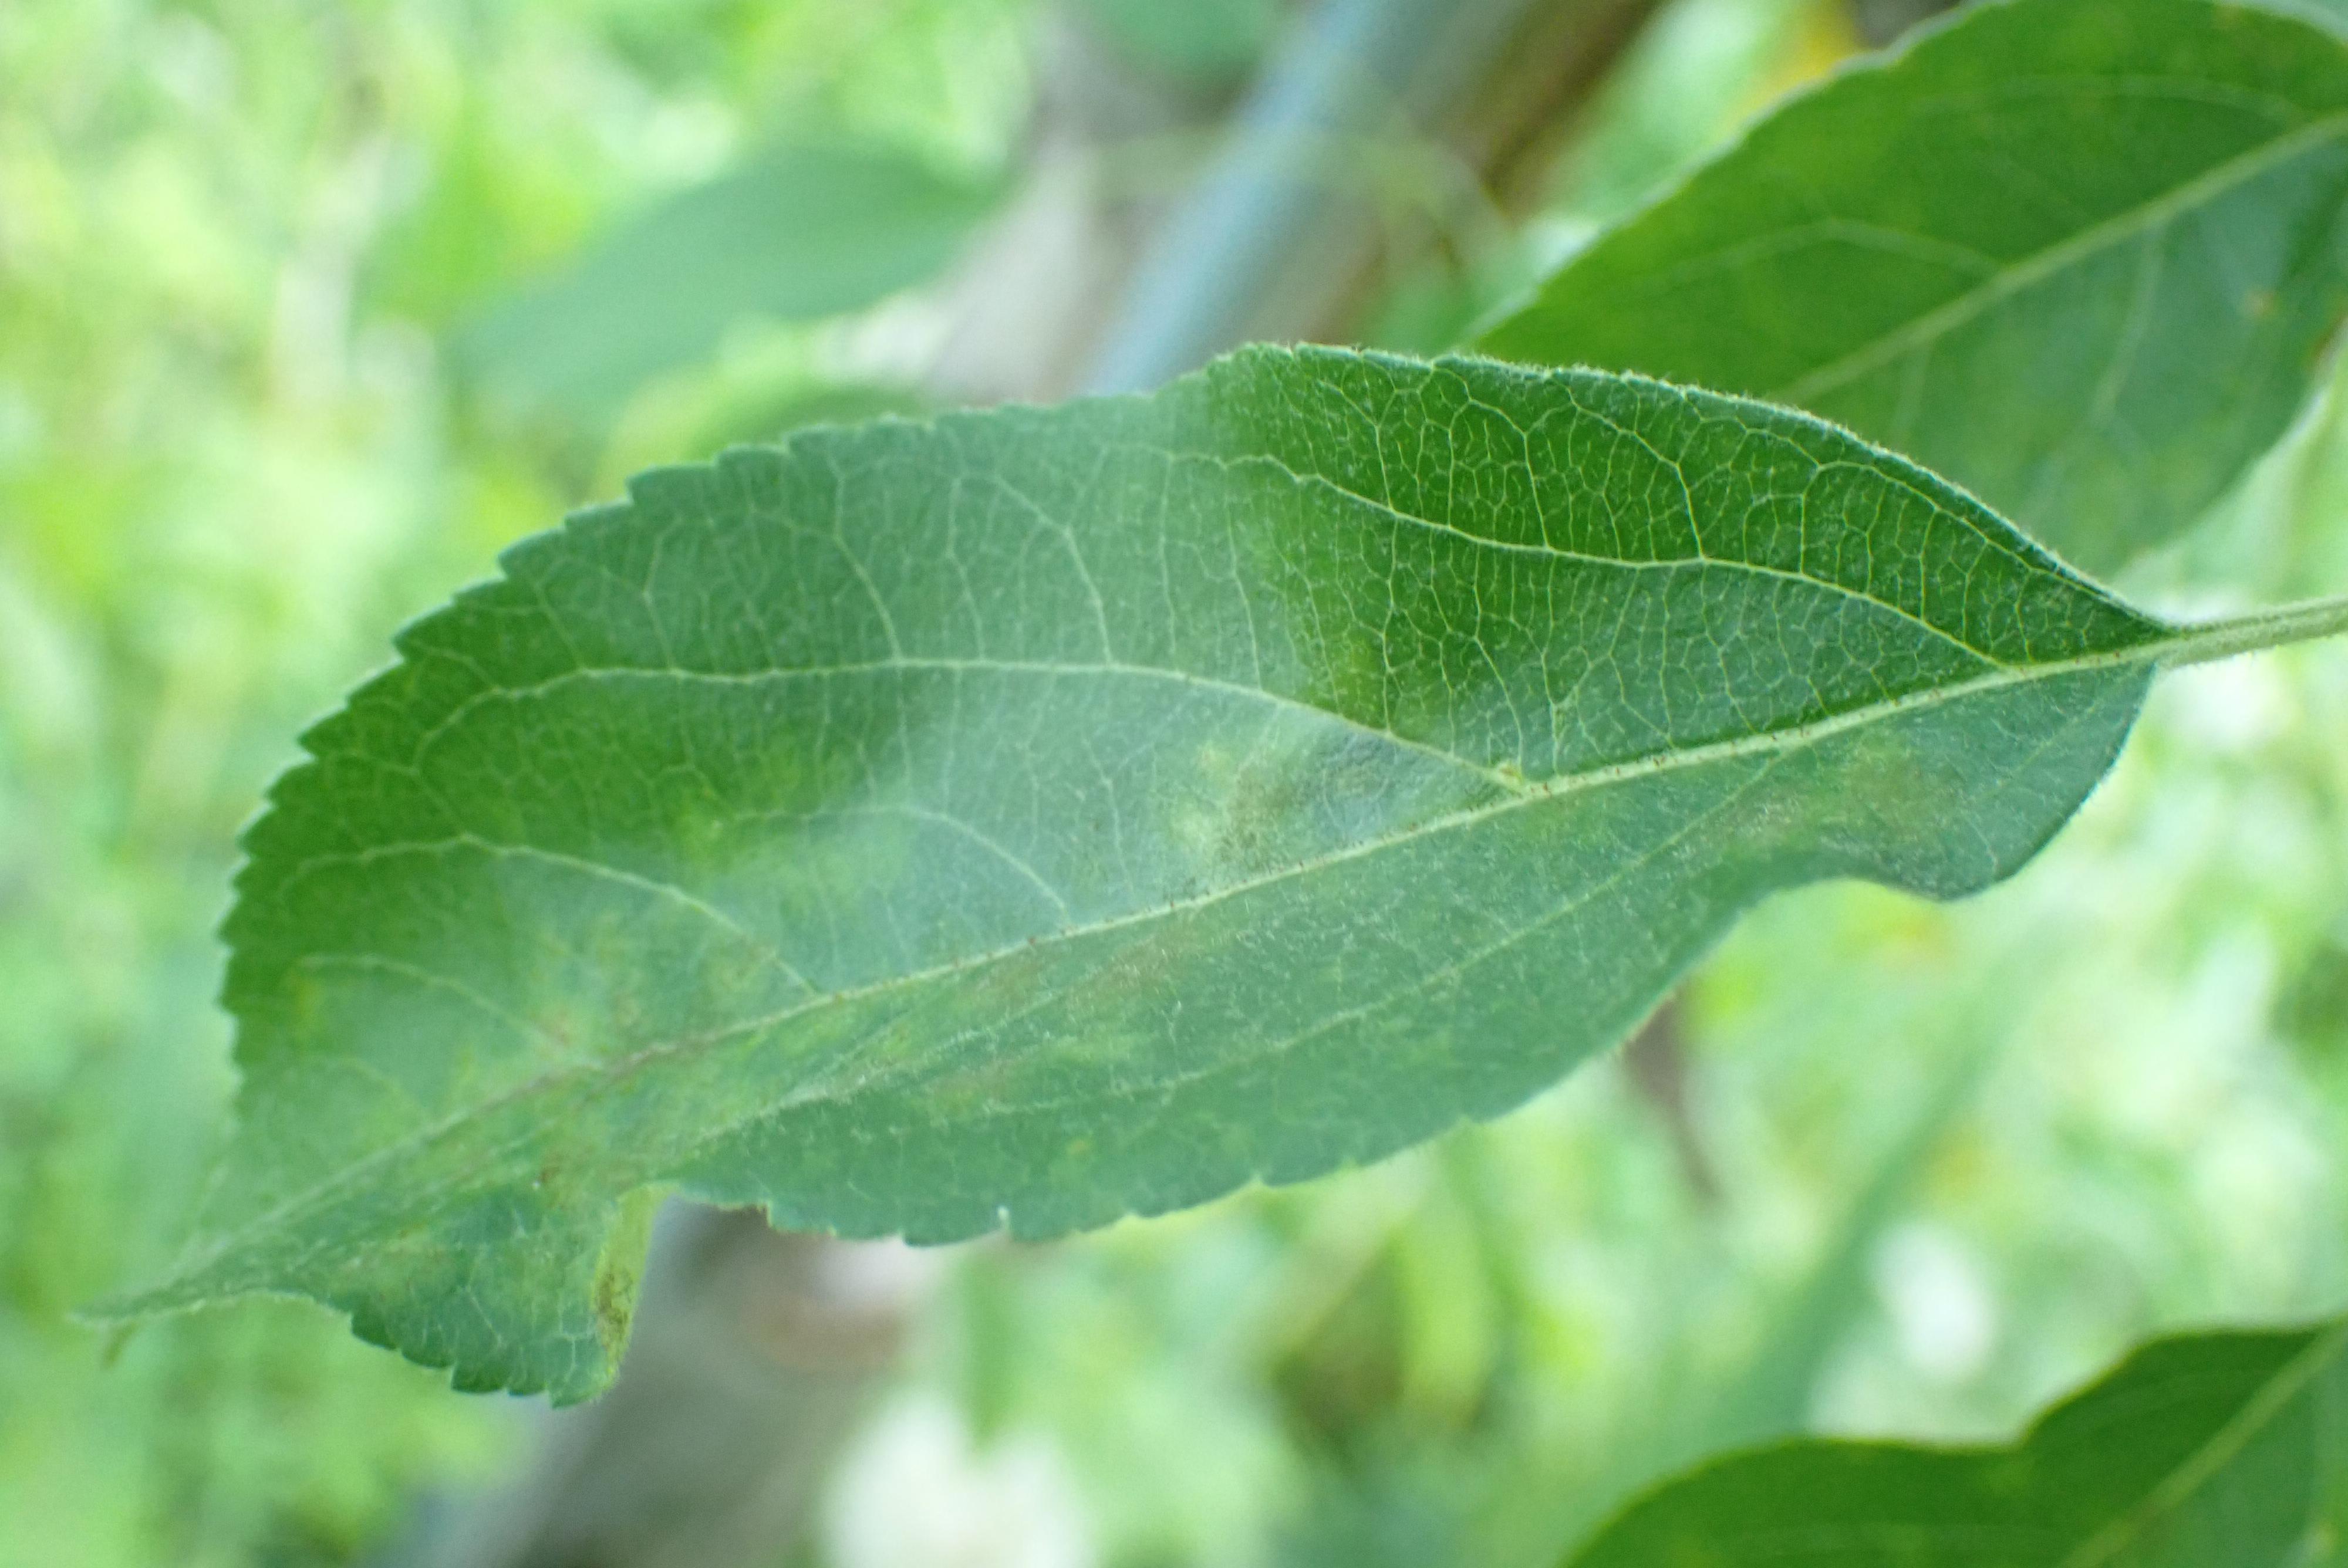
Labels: scab